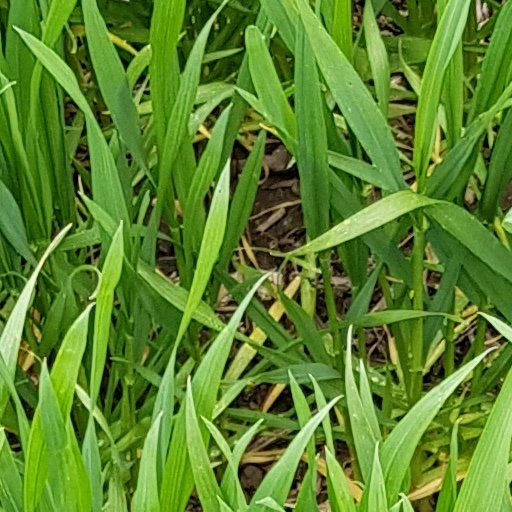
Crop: wheat